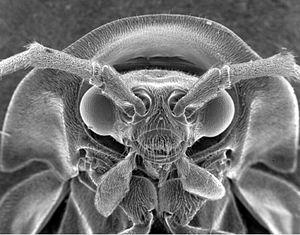
La famille des lucioles et des lampyres regroupe plus de 2 000 espèces connues de coléoptères produisant presque tous de la lumière, à l'état de larve et/ou adulte, réparties sur tous les continents. Ces insectes, en tant que petits prédateurs de la strate herbacée et buissonnante, jouent un rôle important dans leur niche écologique en limitant notamment la pullulation des chenilles, escargots et limaces.